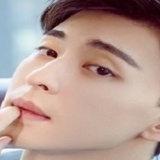
diễn viên Đặng Luân